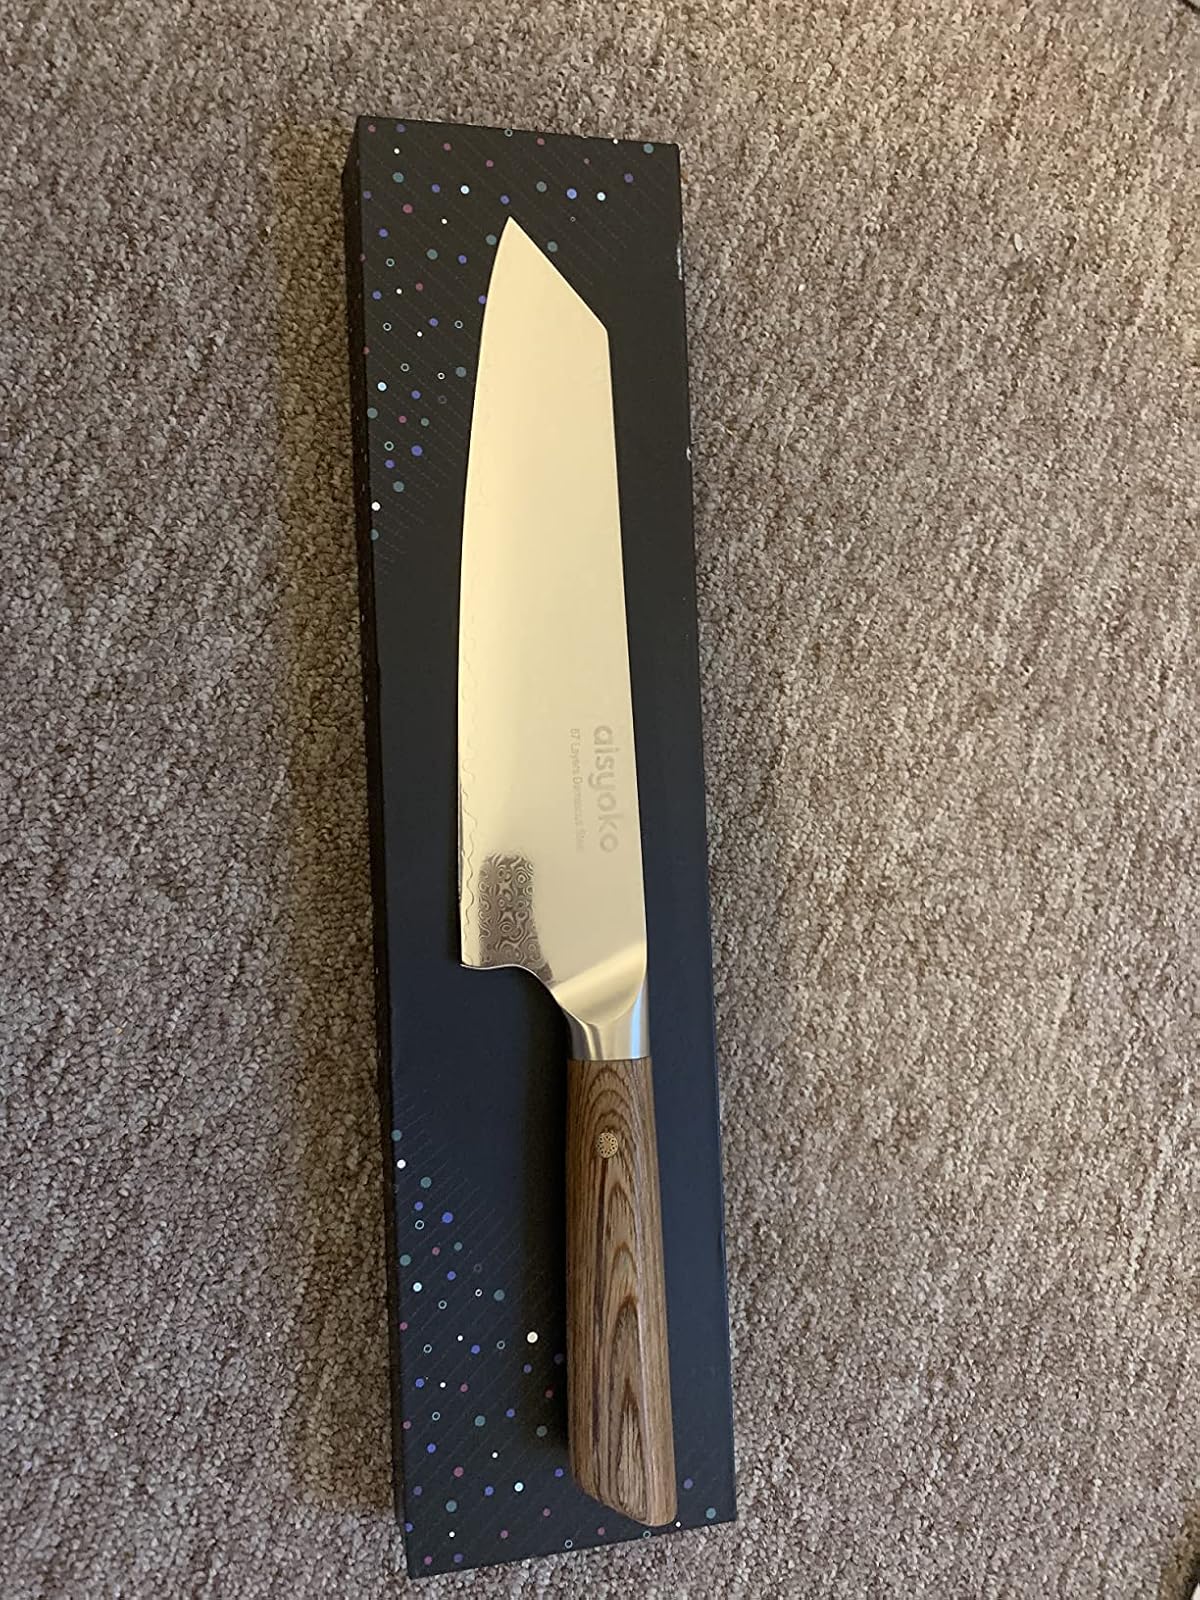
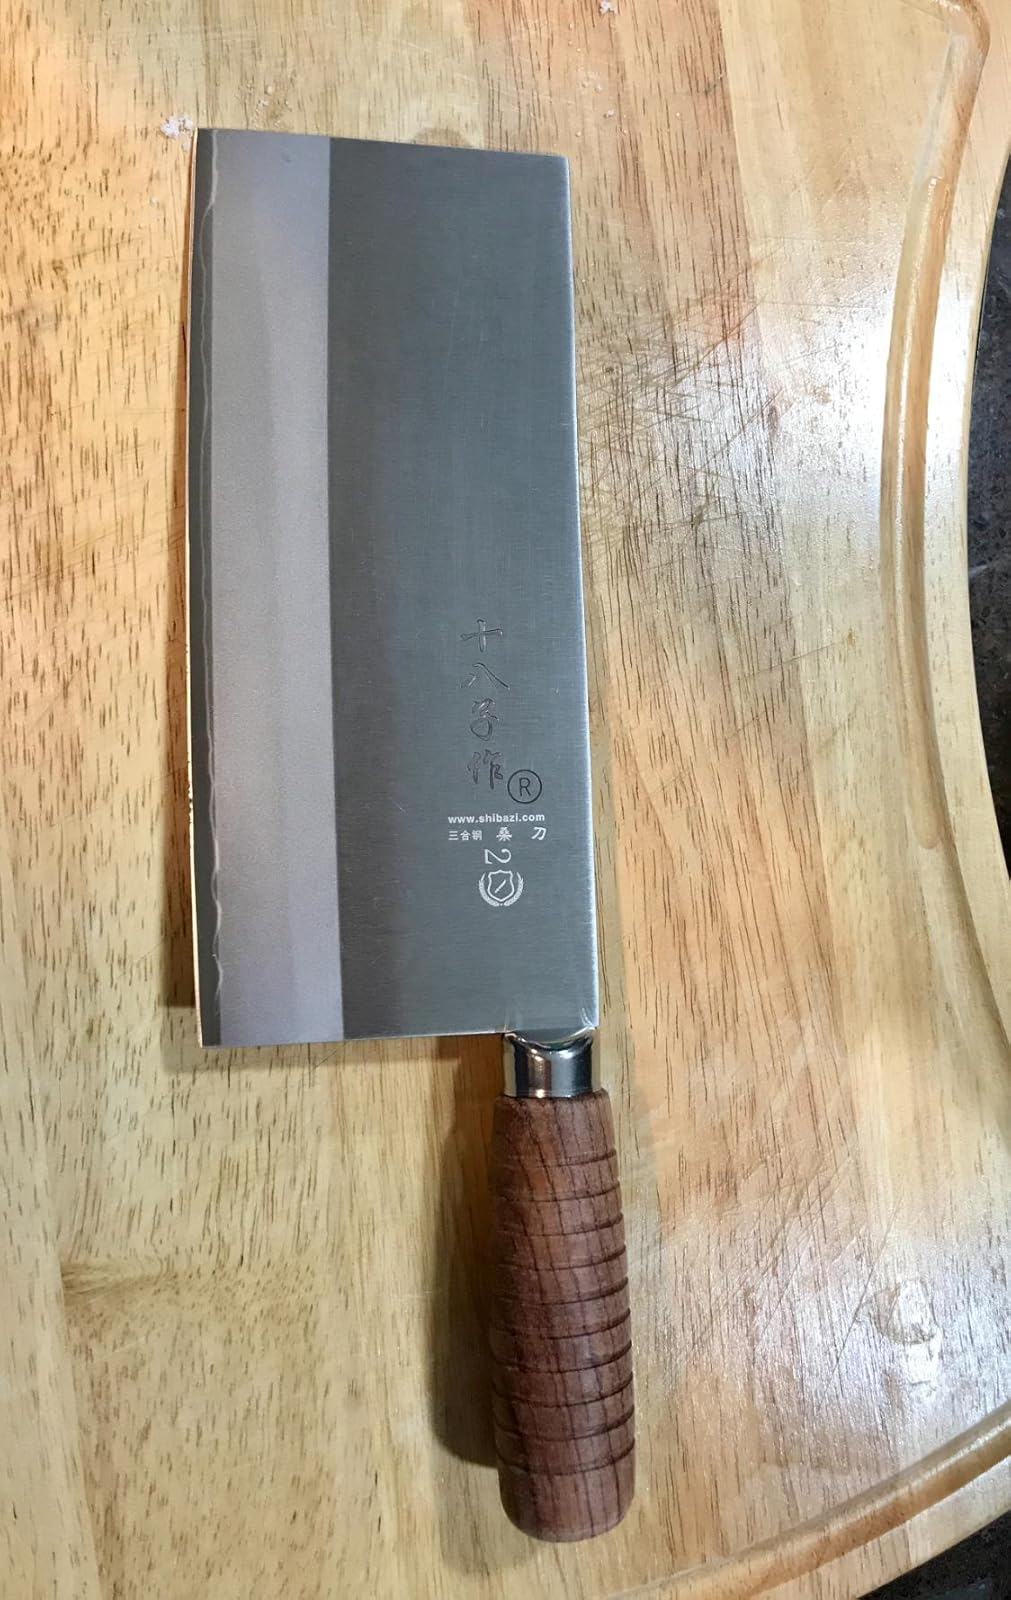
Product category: items_knife
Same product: no